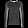
Label: Pullover